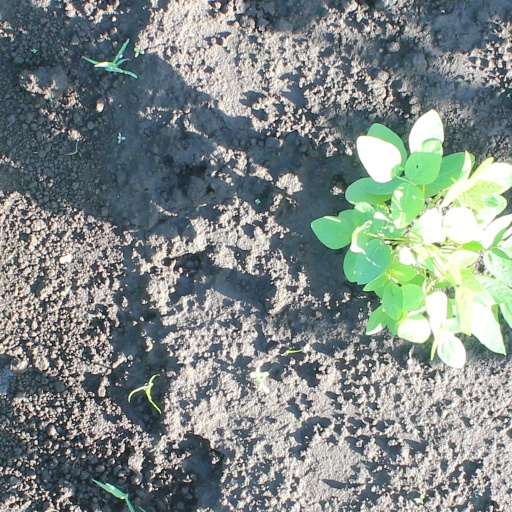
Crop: soybean